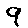
Label: 9